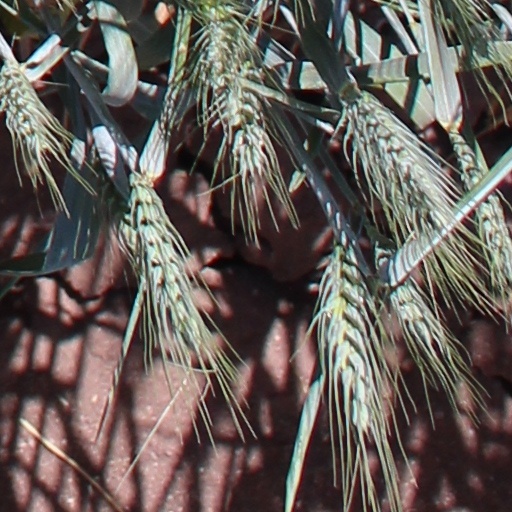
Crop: wheat